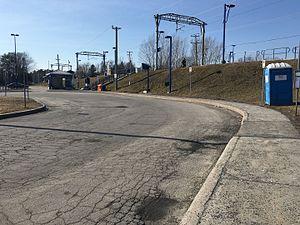
Gare de trains de banlieue Sainte-Dorothée et son terminus d'autobus
La gare Sainte-Dorothée est une gare du Réseau de transport métropolitain située dans la ville de Laval où passe le train de banlieue de la ligne Deux-Montagnes.